Sam Mitchell (footballer)

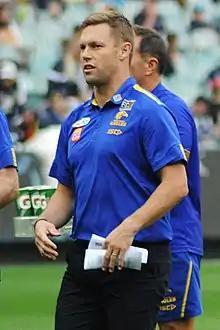
Mitchell with West Coast in 2018

Shortly after his retirement from playing, Mitchell served as an assistant coach with the West Coast Eagles in 2018 under senior coach Adam Simpson. At the conclusion of the 2018 AFL season, which saw West Coast win the AFL premiership in the 2018 AFL Grand Final, Mitchell departed the West Coast Eagles.